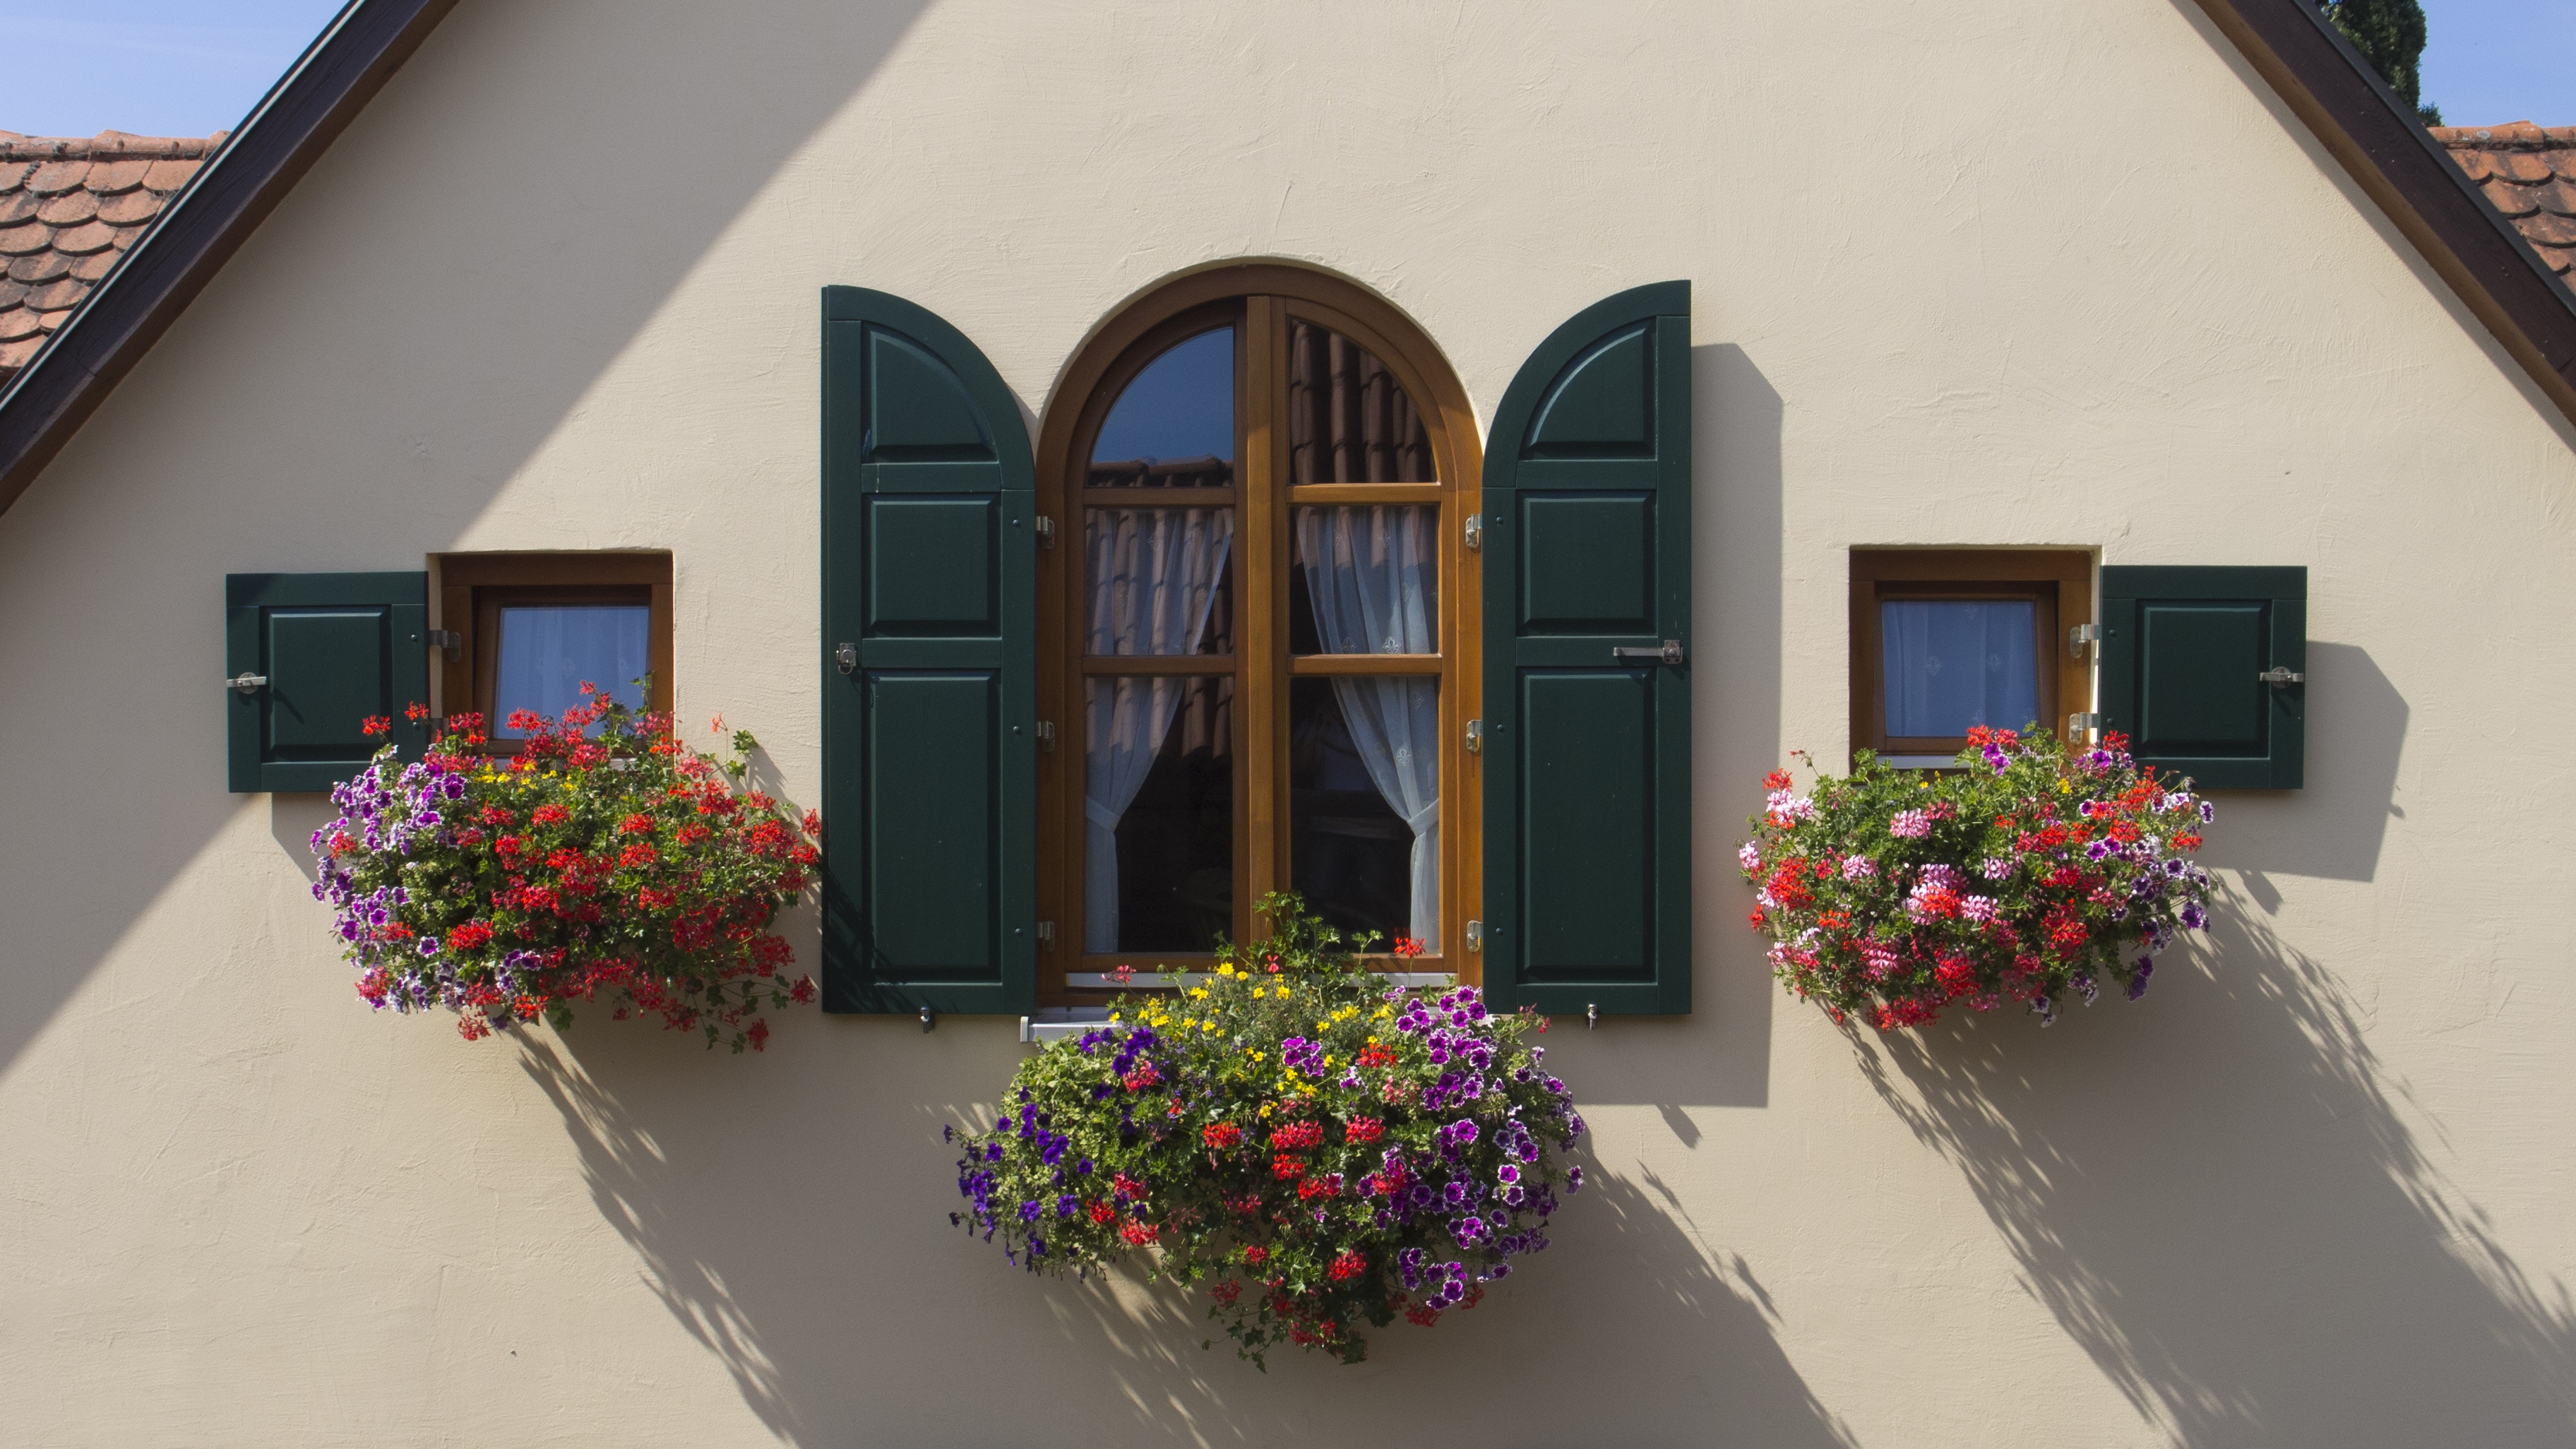
architecture, sun, villa, house, window, home, balcony, cottage, color, shadow, facade, property, flowers, courtyard, design, estate